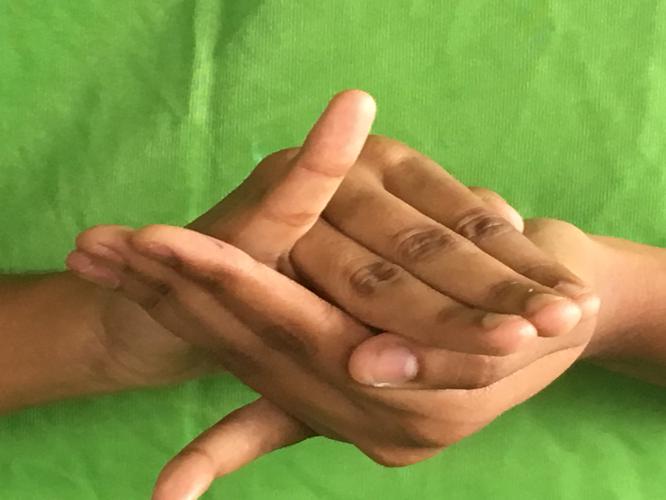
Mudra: Kurma
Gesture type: double_hand